Live Prayer

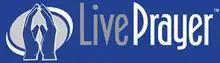

Live Prayer is a Christian evangelical Internet and television ministry located in Tampa, Florida, founded and operated by Bill Keller.